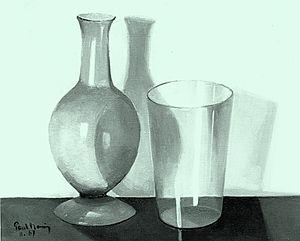
Verre de Venise par le peintre suisse Paul Monnier, 54 x 65 cm, huile sur toile.